James Robinson Graves

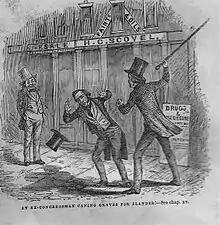
Engraving illustrating the caning of J.R. Graves by an ex-congressman in front of Scovel's drug store in Nashville for alleged slander.

In 1855, Graves established Southwestern Publishing House in Nashville, Tennessee. The company's name was chosen because, at that time, Nashville was in the southwestern part of the United States. Southwestern originally published "The Tennessee Baptist", a Southern Baptist newspaper, and religious booklets which were sold by mail for 20¢ and 30¢ each.